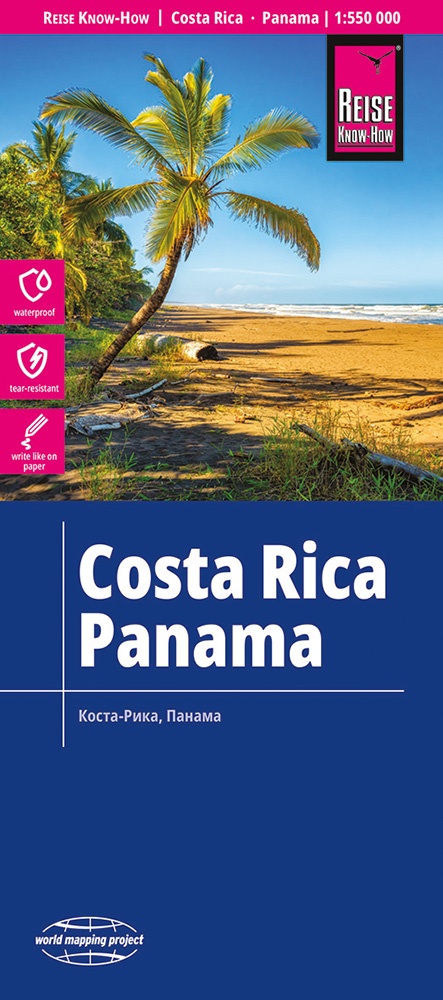
Costa Rica, Panama 1:550.000 - Reise Know How
Reise Know-How Landkarte Costa Rica, Panama 1 : 550.000 Verlag/Hersteller: Reise Know-How Rump GmbH Auflage: 11., aktualisierte Auflage Erscheinungsdatum: 12.04.2023 Sprache(n): Englisch, Französisch, Deutsch, Russisch, Spanisch Hochreißfeste und 100% wasserfeste Landkarte „Costa Rica, Panama“ aus der Serie world mapping project. Reise Know-How Landkarten zeichnen sich durch besonders stabiles Kunststoffpapier aus, das beschreibbar ist wie Papier, sogar mit Bleistift. Der Pappumschlag ist abnehmbar, so dass sich die Karte bequem in jede Tasche stecken lässt. Eine Schutzhülle ist nicht erforderlich. Die kartografische Darstellung konzentriert sich auf die wichtigsten Informationen für Reisende und ist besonders gut lesbar. Statt einer Schummerung werden farbige Höhenschichten verwendet. - Höhenlinien mit Höhenangaben - Farbige Höhenschichten - Klassifiziertes Straßennetz mit Entfernungsangaben - Sehenswürdigkeiten - Ausführlicher Ortsindex - GPS-genau - Längen- und Breitengrade - Fünfsprachige Legende (deutsch, englisch, französisch, spanisch, russisch) - Übersichtskarte auf dem Umschlag
Brand: Reise Know-How
Category: Sporting Goods > Outdoor Recreation > Camping & Hiking > Navigational Compasses > Electronic Navigational Compasses